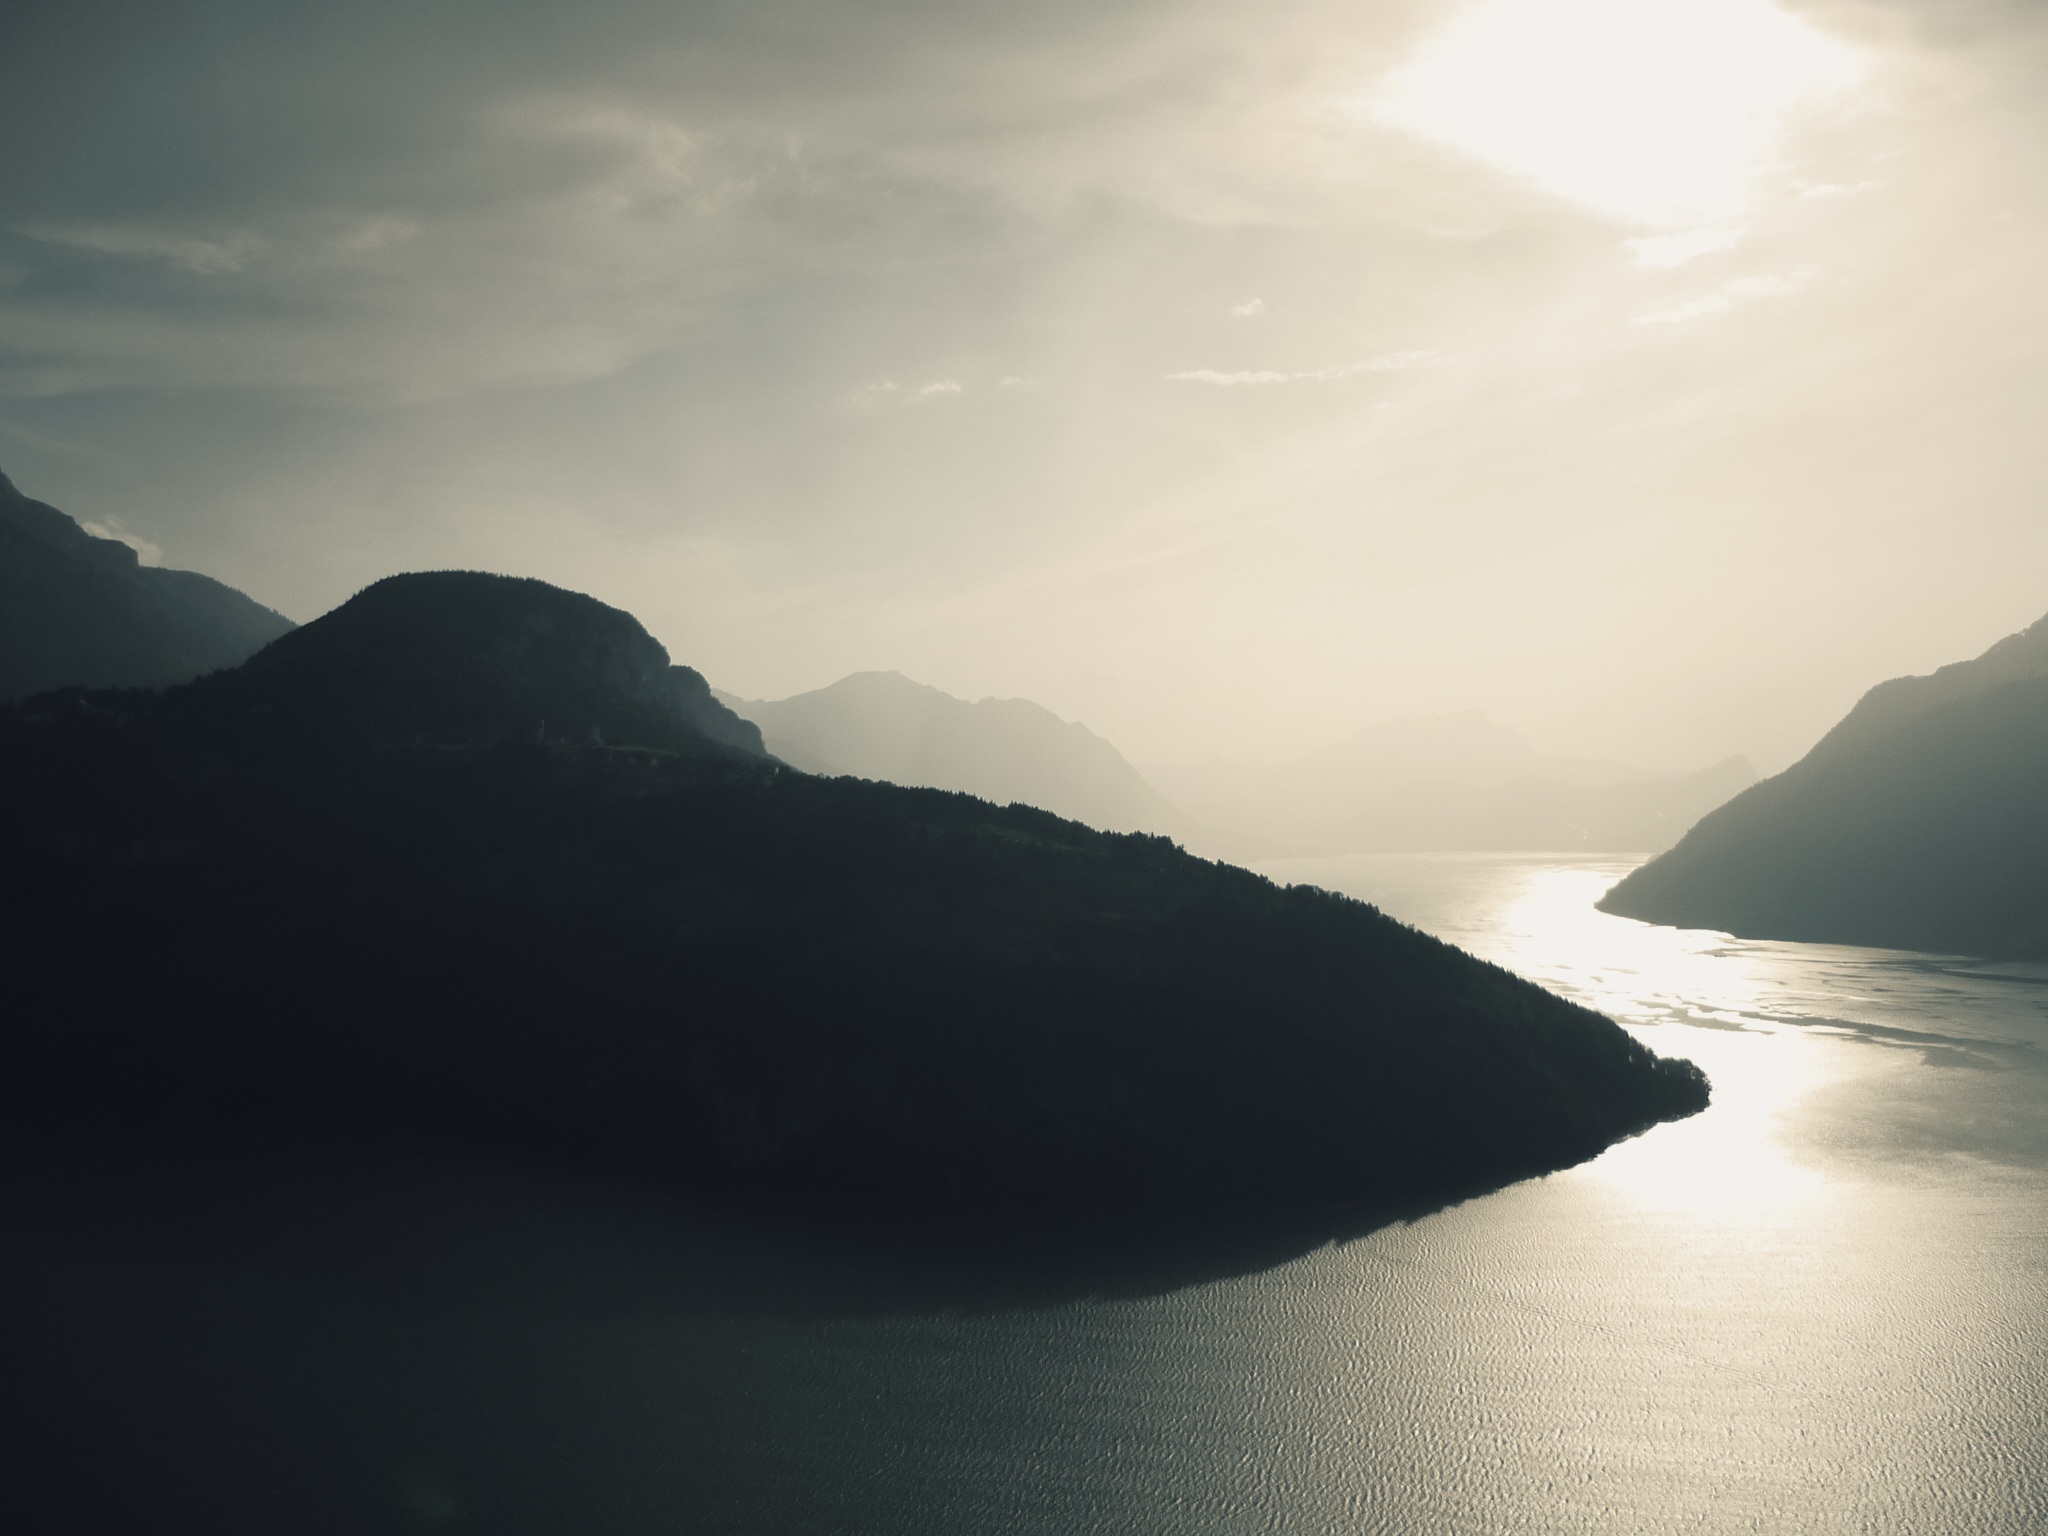
landscape, sea, coast, nature, ocean, horizon, mountain, light, cloud, sky, sun, sunrise, sunset, sunlight, morning, wave, lake, dawn, atmosphere, dusk, reflection, bay, alpine, lighting, clouds, mountains, hope, switzerland, loch, abendstimmung, god, mourning, back light, landform, vierwaldstettersee, atmospheric phenomenon